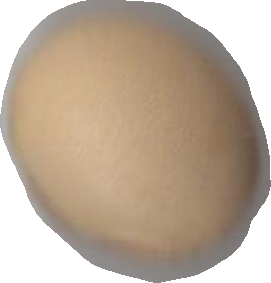
Variety: Dega